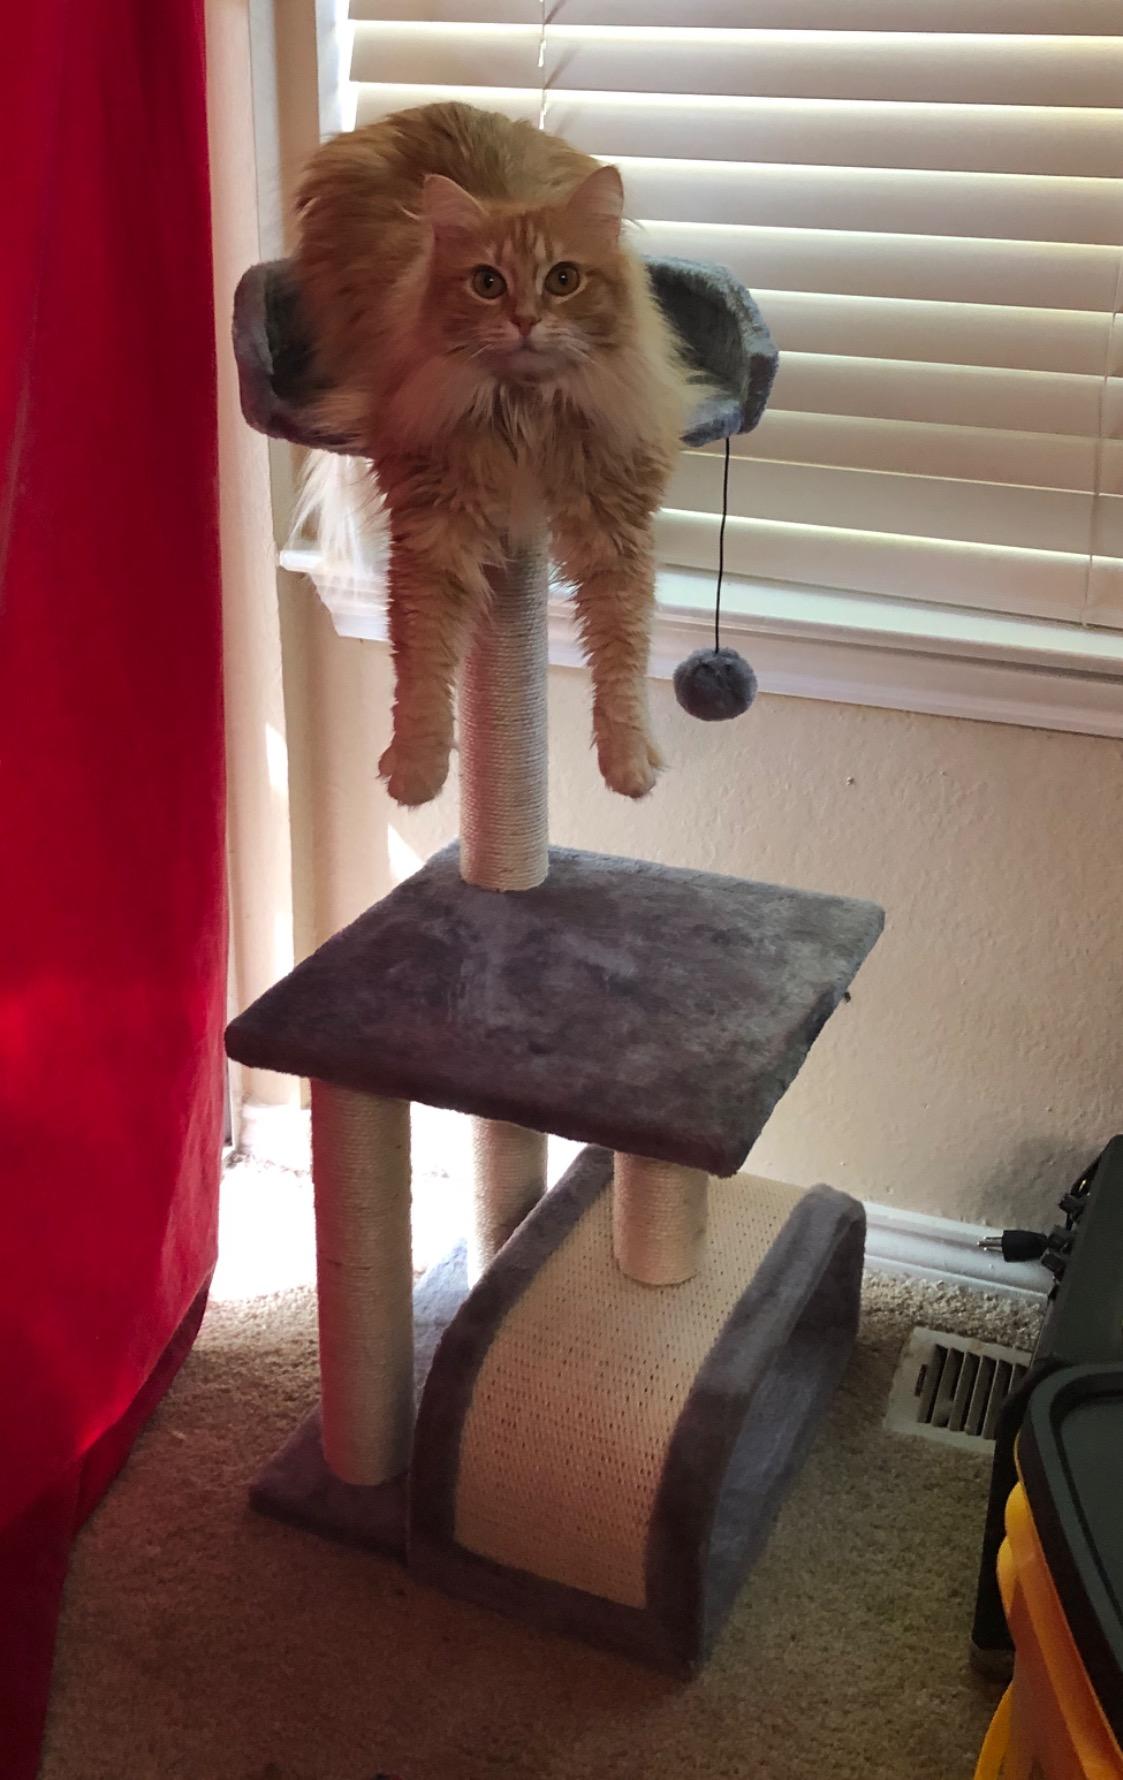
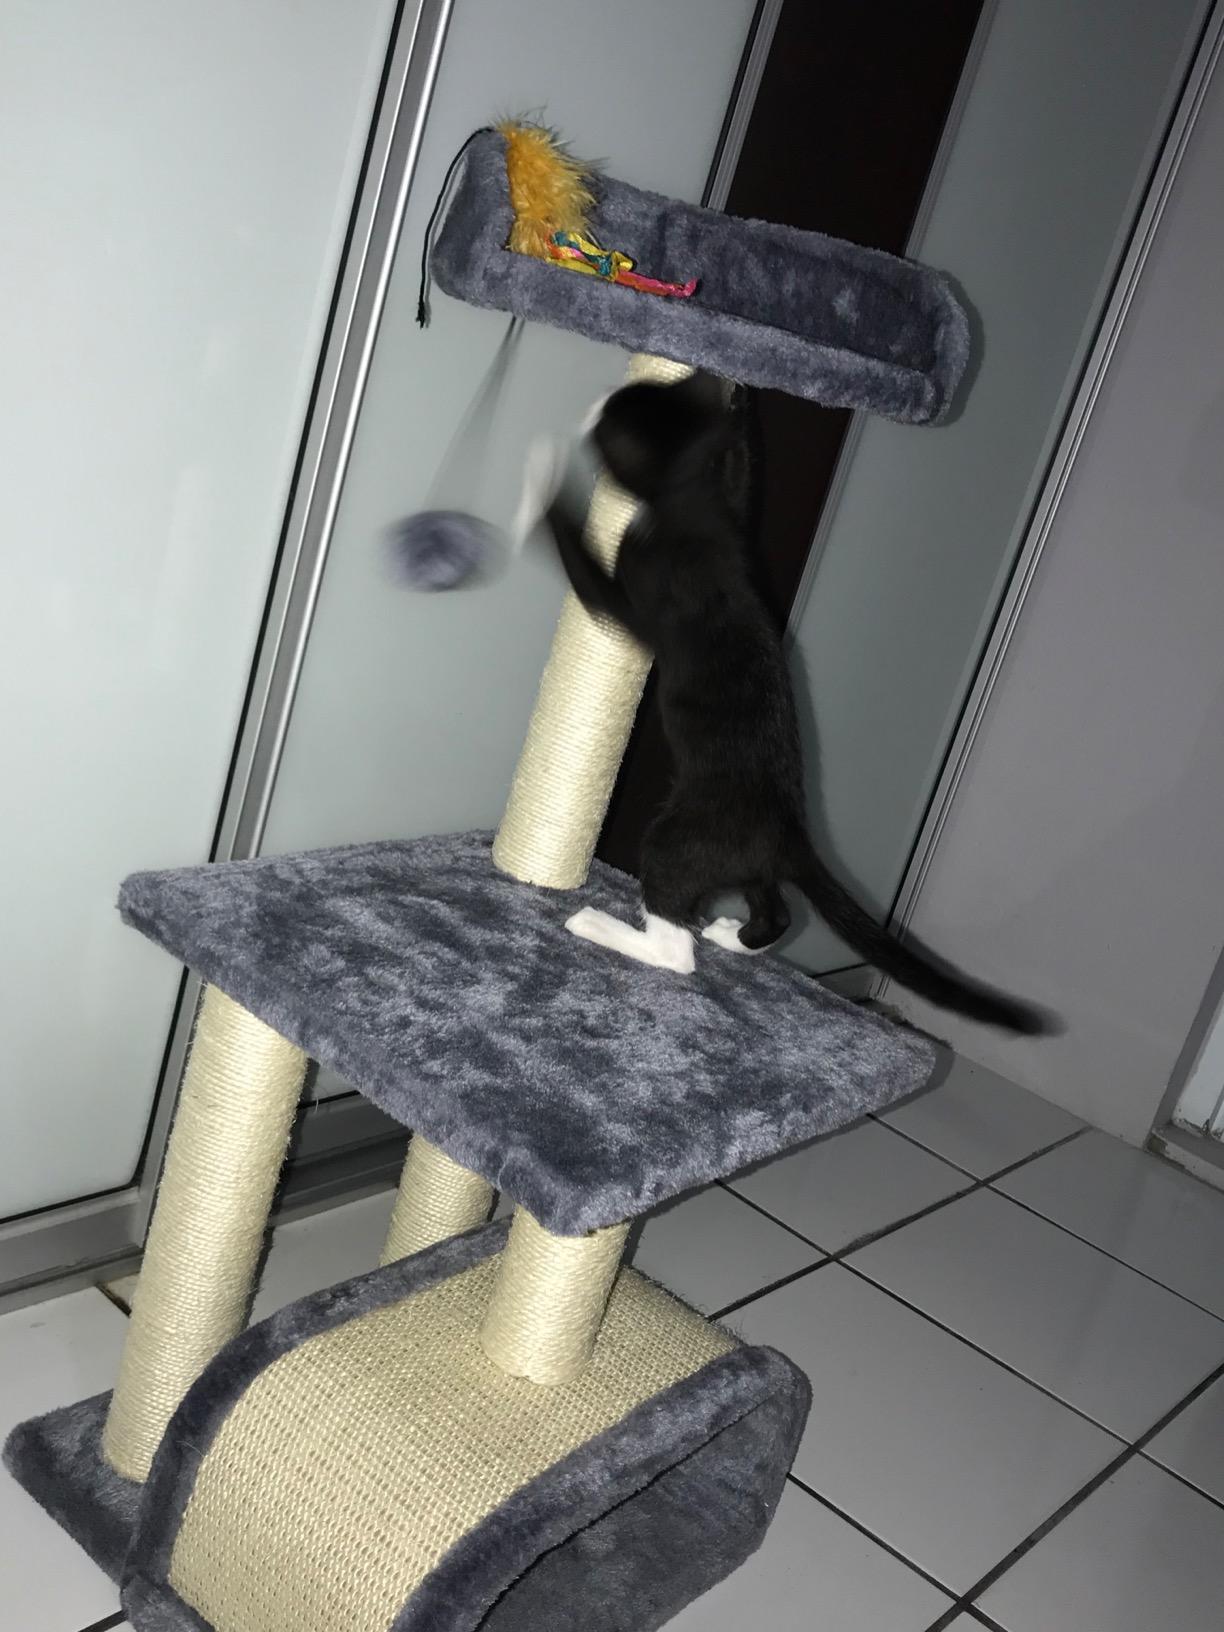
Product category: items_cat tree
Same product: yes